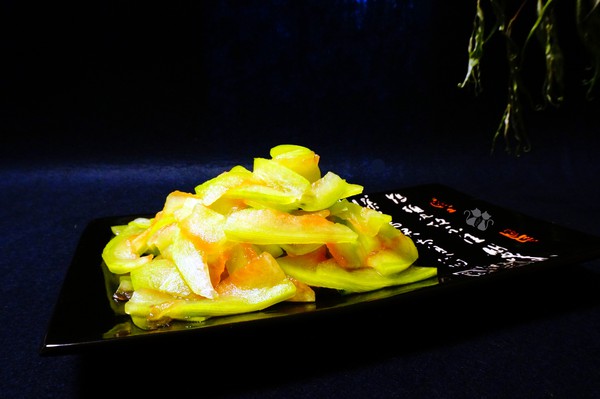
Label: trash